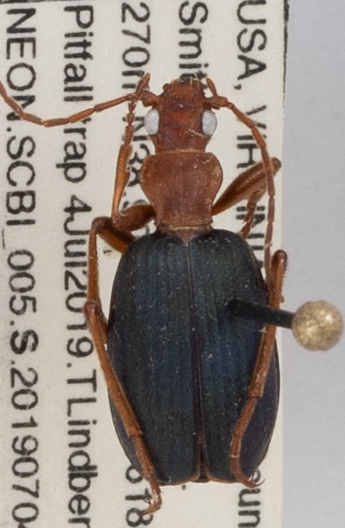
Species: Brachinus fumans
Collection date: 2019-07-04
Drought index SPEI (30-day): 0.17
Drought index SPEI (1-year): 2.09
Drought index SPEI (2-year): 2.09